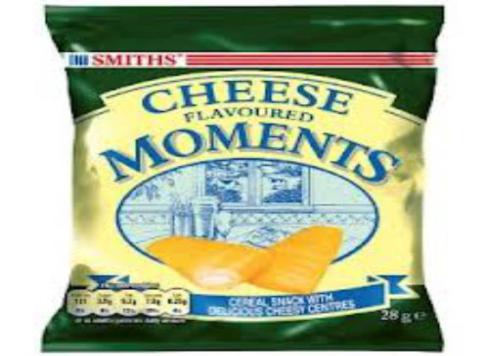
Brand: cheese flavoured moments
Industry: Food